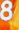
Number: 8